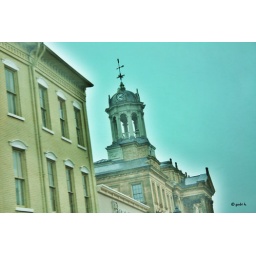
The clock tower on top of Victoria Hall, Cobourg Ontario. The blurring is caused by snow falling.